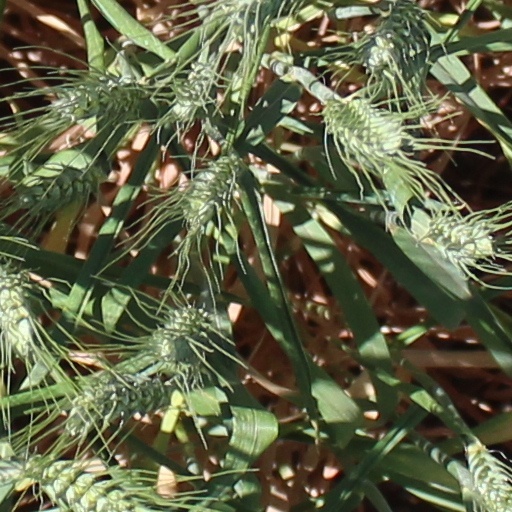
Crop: wheat